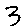
Label: 3